Experimental Breeder Reactor II

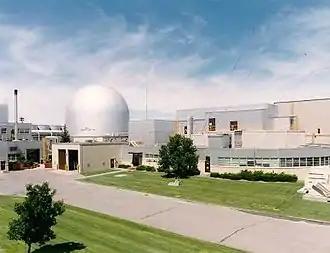
The EBR-II and the Fuel Conditioning Facility

The objective of the EBR-II was to demonstrate the operation of a sodium-cooled fast reactor power plant with on-site reprocessing of metallic fuel. In order to meet this objective of on-site reprocessing, the EBR-II was part of a wider complex of facilities, consisting of